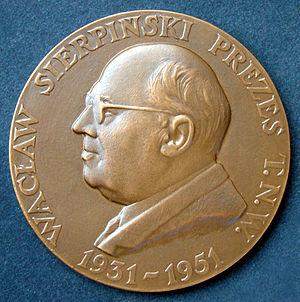
Wacław Franciszek Sierpiński, né le 14 mars 1882 et mort 21 octobre 1969 à Varsovie, est un mathématicien polonais, connu pour ses contributions à la théorie des ensembles, la théorie des nombres, la théorie des fonctions et la topologie.